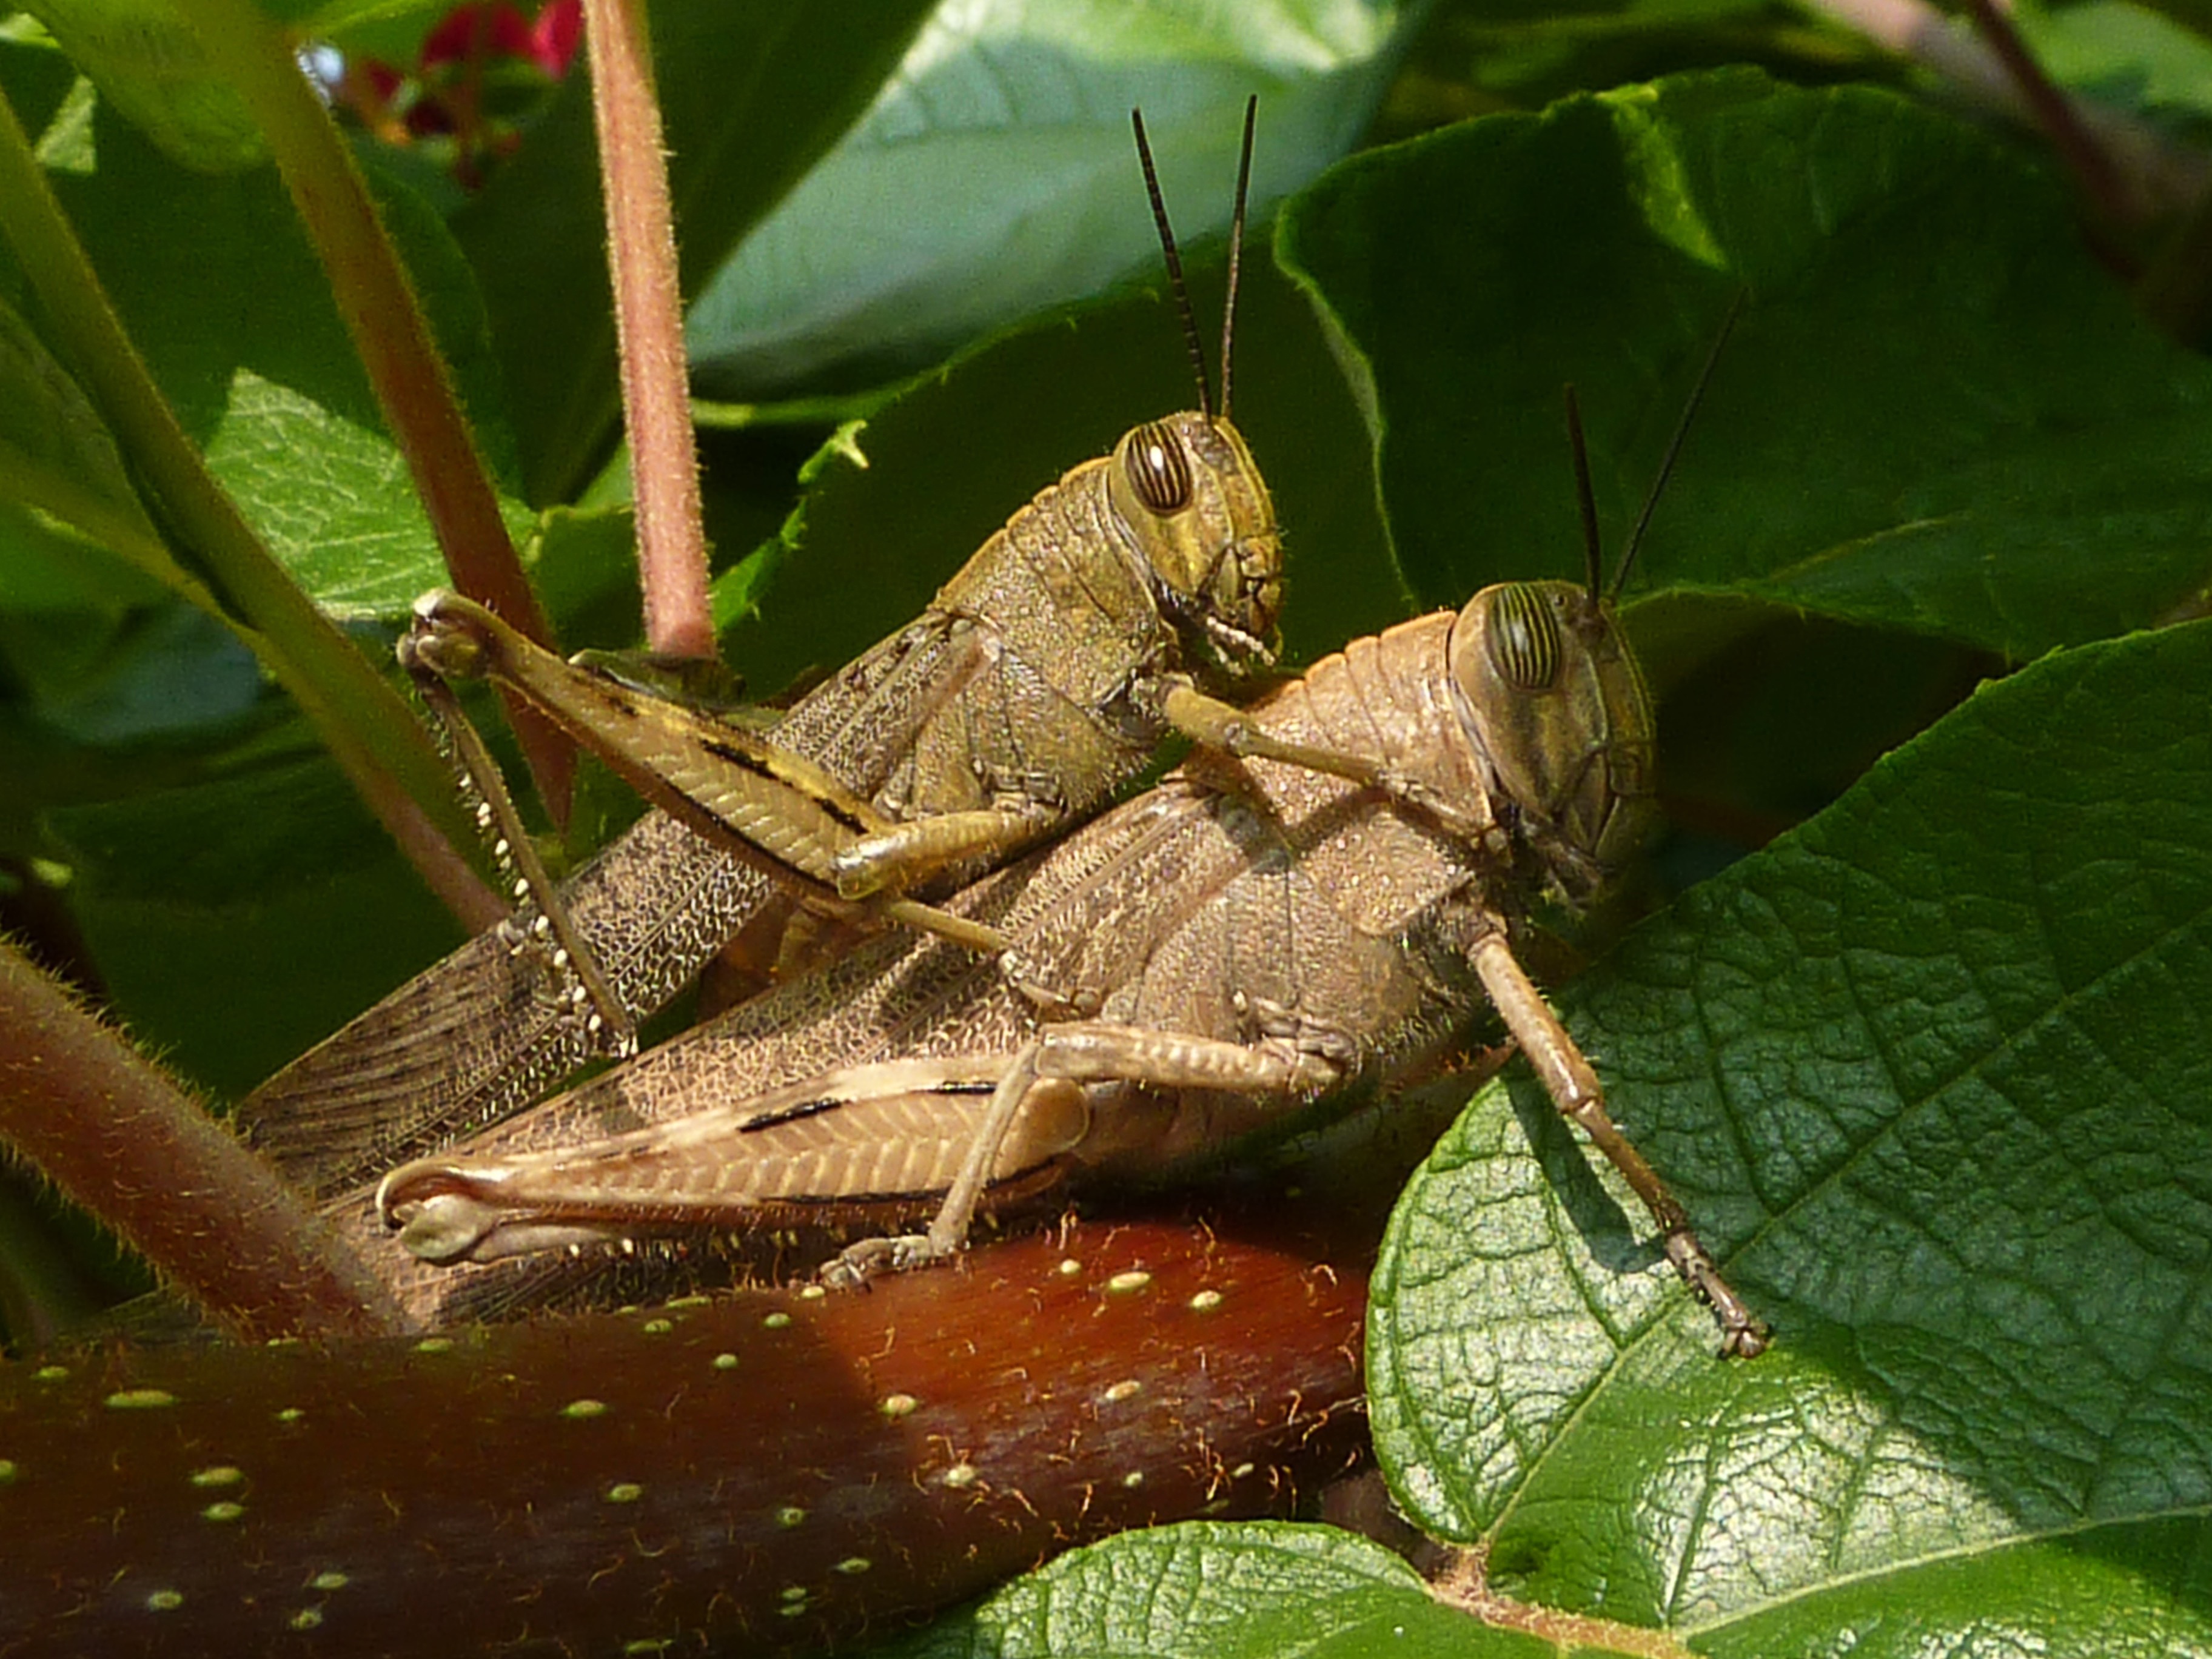
nature, wildlife, insect, macro, fauna, invertebrate, insects, coupling, grasshopper, grasshoppers, locust, macro photography, cricket like insect